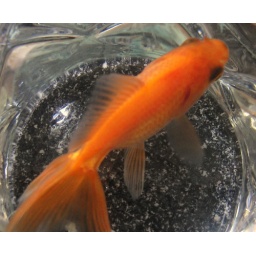
Boudreaux hanging out in a juice glass while Z cleans out his fish bowl.